Describe the emotion expressed in this image:  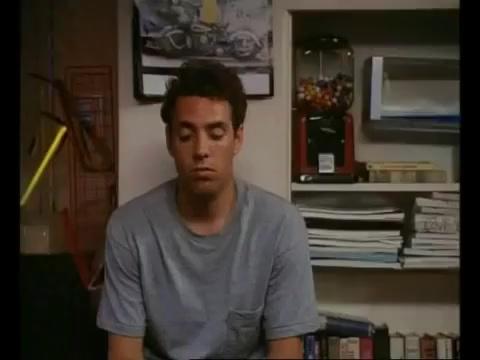
This person displays Fear, valence and arousal with low intensity.